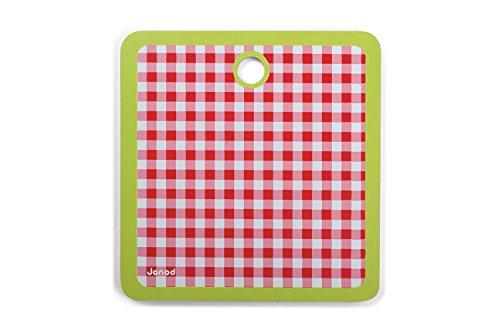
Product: Janod Chunky Puzzle Play Foods - 14-Piece Colorful Wooden Fruits & Vegetables Set - Encourages Shape Recognition, Dexterity, and Language Development - Preschool Kids and Toddlers 24 Months+
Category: Toys & Games | Dress Up & Pretend Play | Pretend Play | Kitchen Toys | Play Food
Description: Developing your child's life  Skills at an early age can be fun - this wooden fruits and veg play food play set puzzle is designed to encourage visual perception skills, dexterity, and problem-solving skills all while enjoying imaginative play which is what makes this puzzle fun.
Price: $32.99
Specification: ProductDimensions:9.4x1.3x9.8inches|ItemWeight:1.37pounds|ShippingWeight:1.63pounds(Viewshippingratesandpolicies)|DomesticShipping:ItemcanbeshippedwithinU.S.|InternationalShipping:ThisitemcanbeshippedtoselectcountriesoutsideoftheU.S.LearnMore|ASIN:B004MMFBUG|Itemmodelnumber:J06529|Manufacturerrecommendedage:24months-5years